Liverpool Stanley

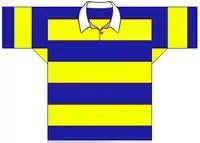
London Highfield's jersey

In 1932, Leeds played Wigan in an exhibition match at the White City Stadium in west London under floodlights. The owner of the stadium, Brigadier-General A C Critchley, was impressed enough to take over Wigan Highfield, who had finished second from bottom in the league, and agreed to pay off their debts. He moved the club to White City and renamed the club London Highfield. The club's old Tunstall Lane ground was sold off for housing.